I'm Kodama Kawashiri

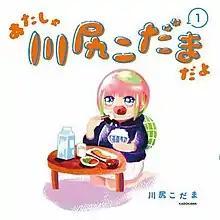
Cover of "I'm Kodama Kawashiri" volume 1 by Kadokawa Shoten

is a Japanese manga series by Kodama Kawashiri. It has been serialized online via Twitter since September 2020 and has been collected in three "tankōbon" volumes by Kadokawa Shoten. An anime television series adaptation by Lapin Track aired from January to August 2022.